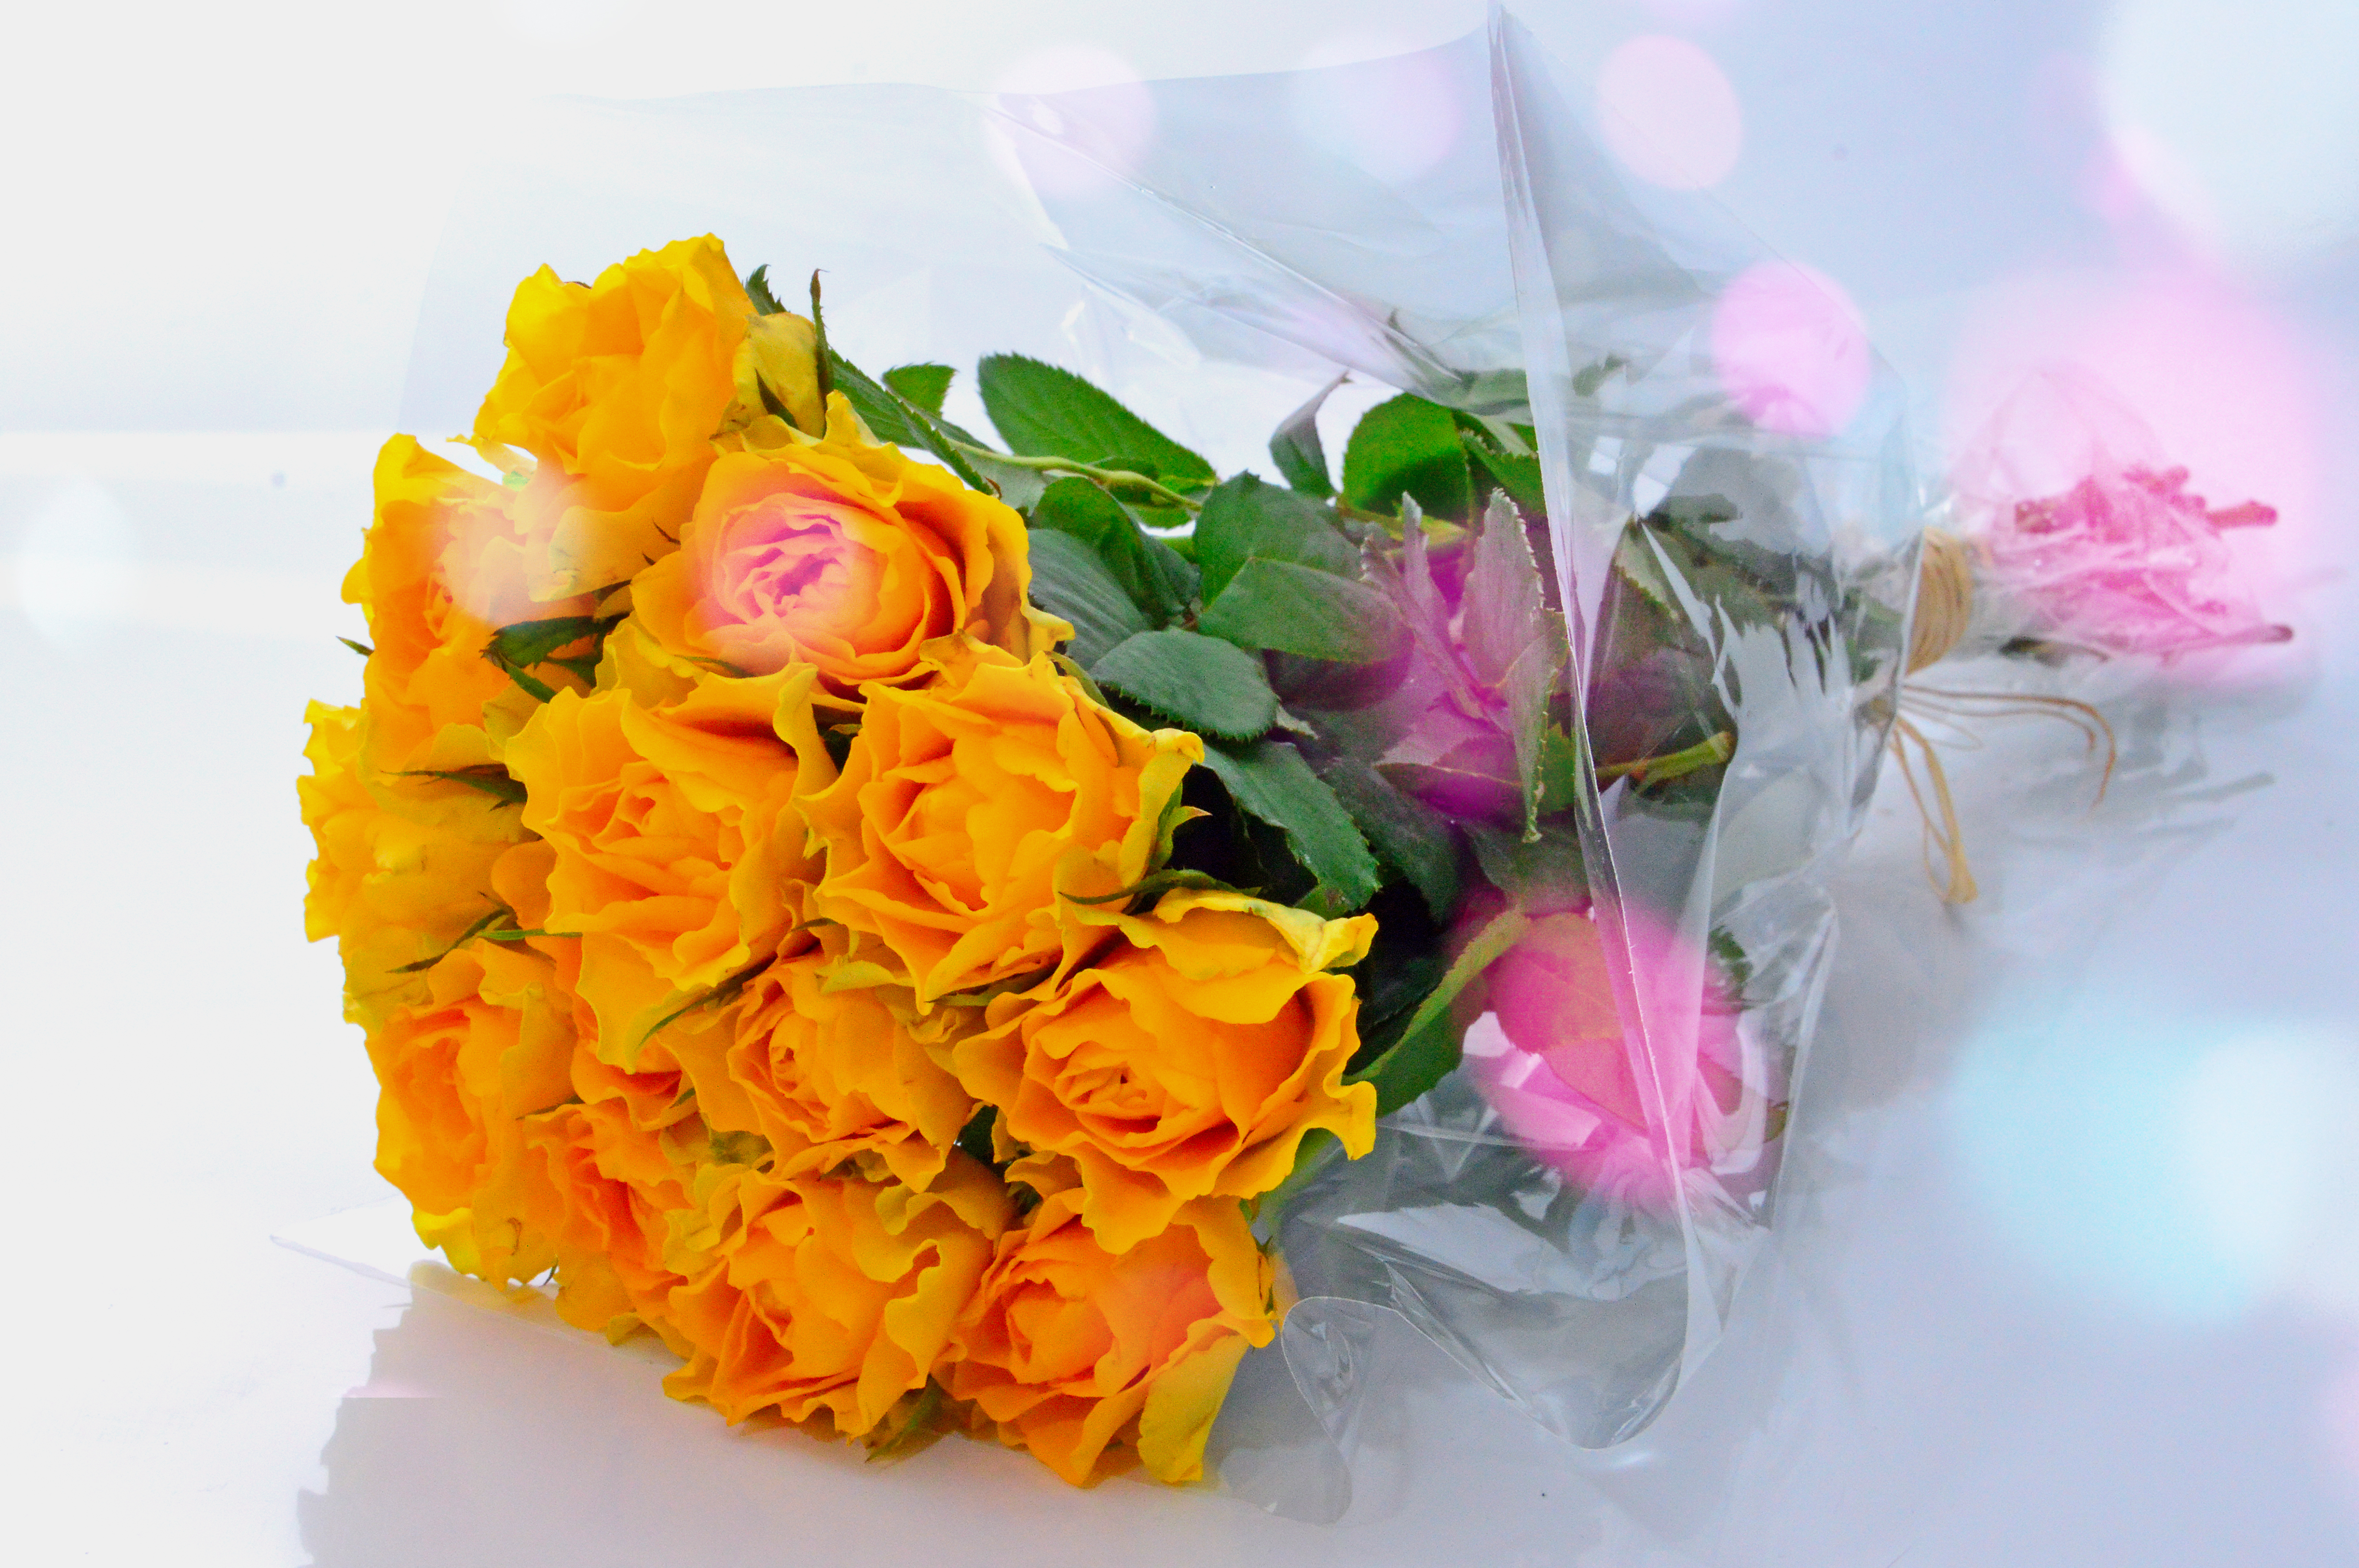
white, bouquet, background, yellow, cellophane, orange, bright, roses, flower, rose, color, fresh, plant, red, colorful, nature, beauty, green, isolated, decoration, golden, vertical, market, flowers, variety, flower arranging, floristry, flower bouquet, cut flowers, rose family, garden roses, flowering plant, floral design, rose order, petal, artificial flower, centrepiece